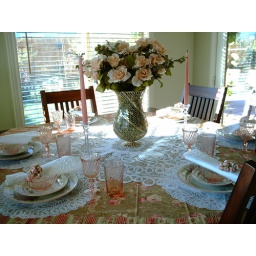
The house in the roses